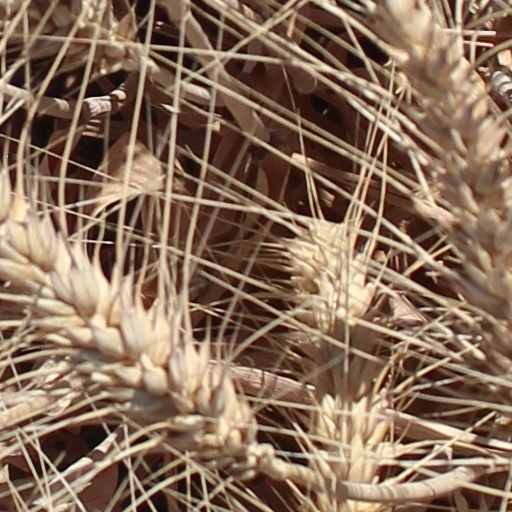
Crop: wheat